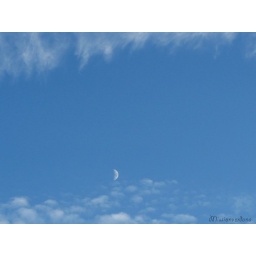
Moon in blue sky